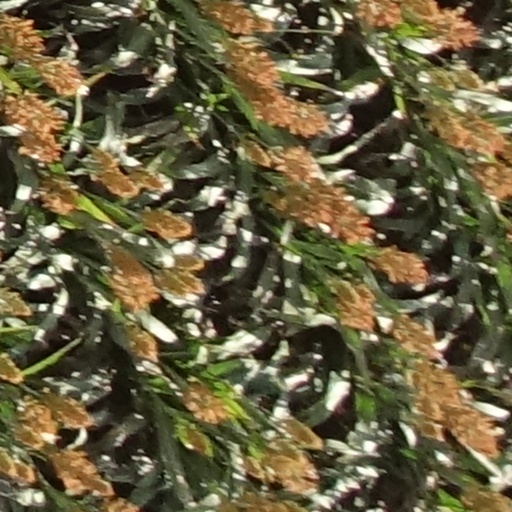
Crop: sorghum